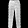
Label: Trouser